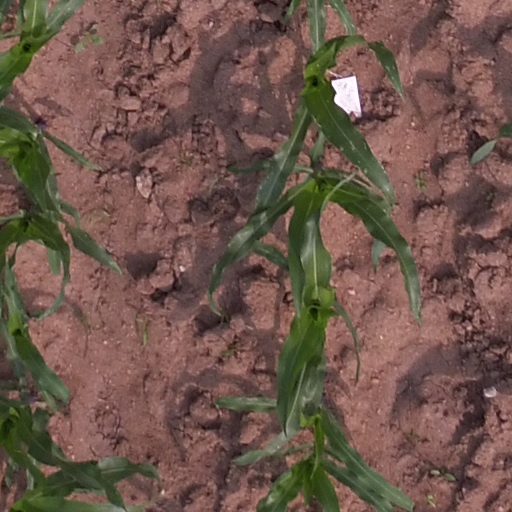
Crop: maize; corn